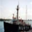
Label: ship